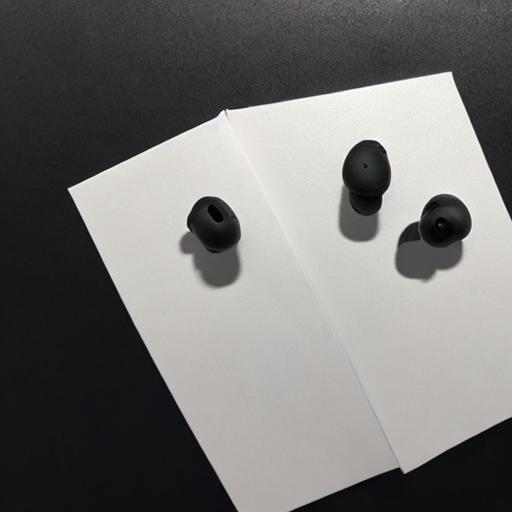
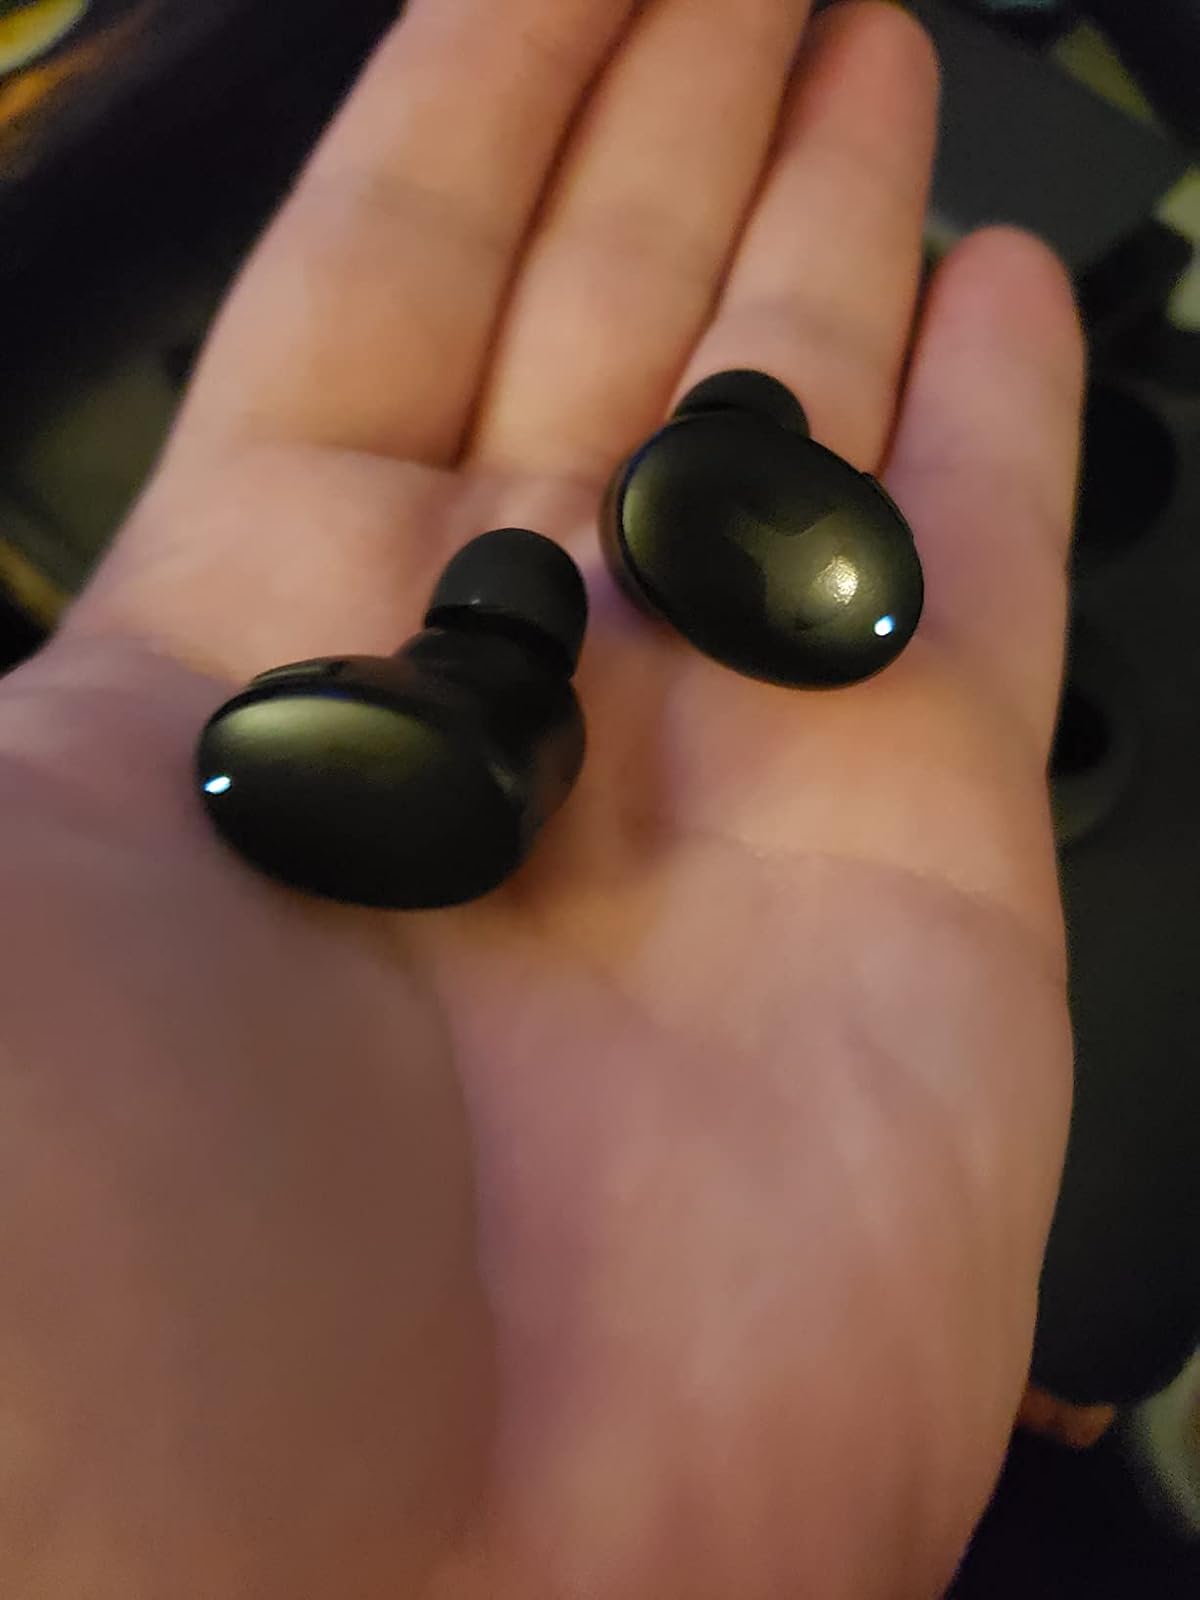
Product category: earbuds
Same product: no